Siam Paragon

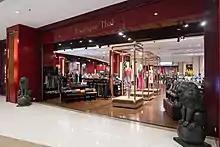
Exotique Thai in Level 4

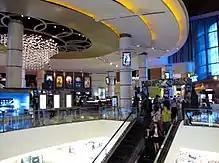
Paragon Cinema in Level 5

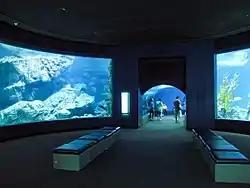
Siam Ocean World

The Paragon Department Store occupies 50,000 square metres. Another 40,000 square metres are devoted to retail shops selling goods ranging from apparel to groceries to expensive automobiles.